Compsa

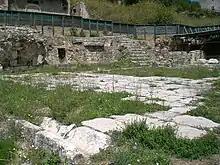

Compsa (modern Conza della Campania) was an ancient city of the Hirpini, near the sources of the Aufidus, on the boundary of Lucania and not far from that of Apulia, on a ridge 609 m above sea level. It was betrayed to Hannibal in 216 BC after the defeat of Cannae, but recaptured two years later. It was probably occupied by Sulla in 89 BC, and was the scene of the death of Titus Annius Milo in 48 BC.